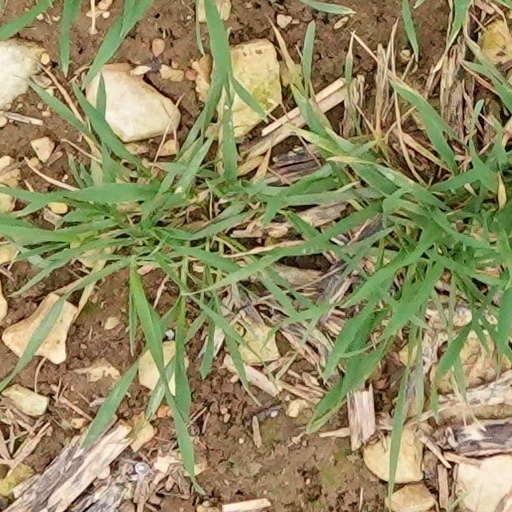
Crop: wheat